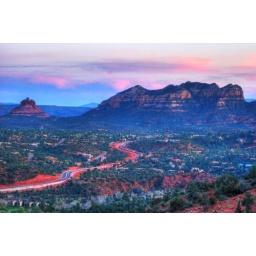
purple skies over red rocks